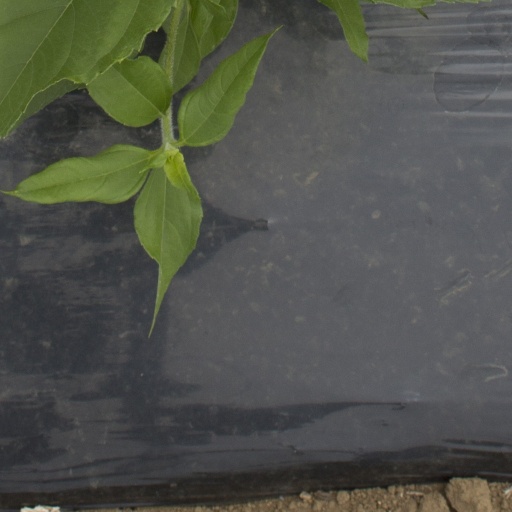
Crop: Jerusalem artichoke